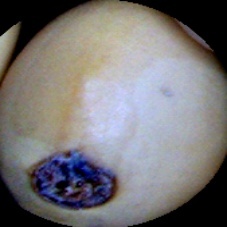
Label: Broken